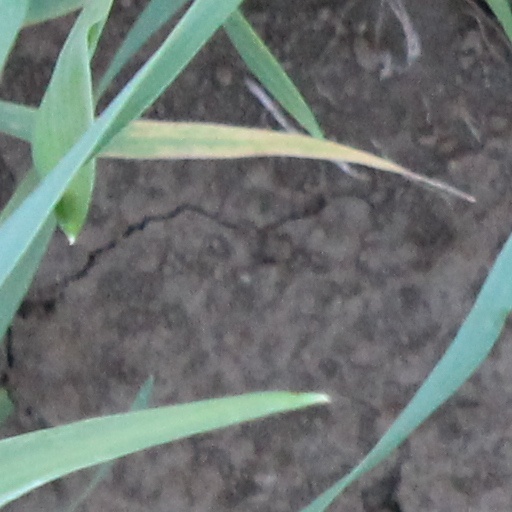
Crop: wheat